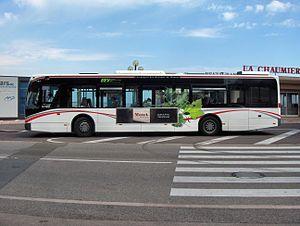
Une installation est dite en porte-à-faux lorsqu'un élément est soutenu par une partie qui est elle-même au-dessus du vide, c'est-à-dire sans support immédiat en dessous de l'élément en « porte-à-faux ». Dans le langage courant, une installation en porte à faux évoque un risque de déséquilibre ou de rupture si elle est trop chargée, comme elle repose sur la solidité des supports qui la retiennent et que l'ensemble de l'installation n'est pas à l’aplomb de son point d’appui.
Le porte-à-faux d'un véhicule désigne les parties de la carrosserie situées entre l'axe d'un essieu et l'extrémité du véhicule en question. Chaque véhicule possède un porte-à-faux avant et un porte-à-faux arrière. Lors d'une modification de la trajectoire du véhicule, les porte-à-faux balayent du côté opposé au changement de direction en se déportant.